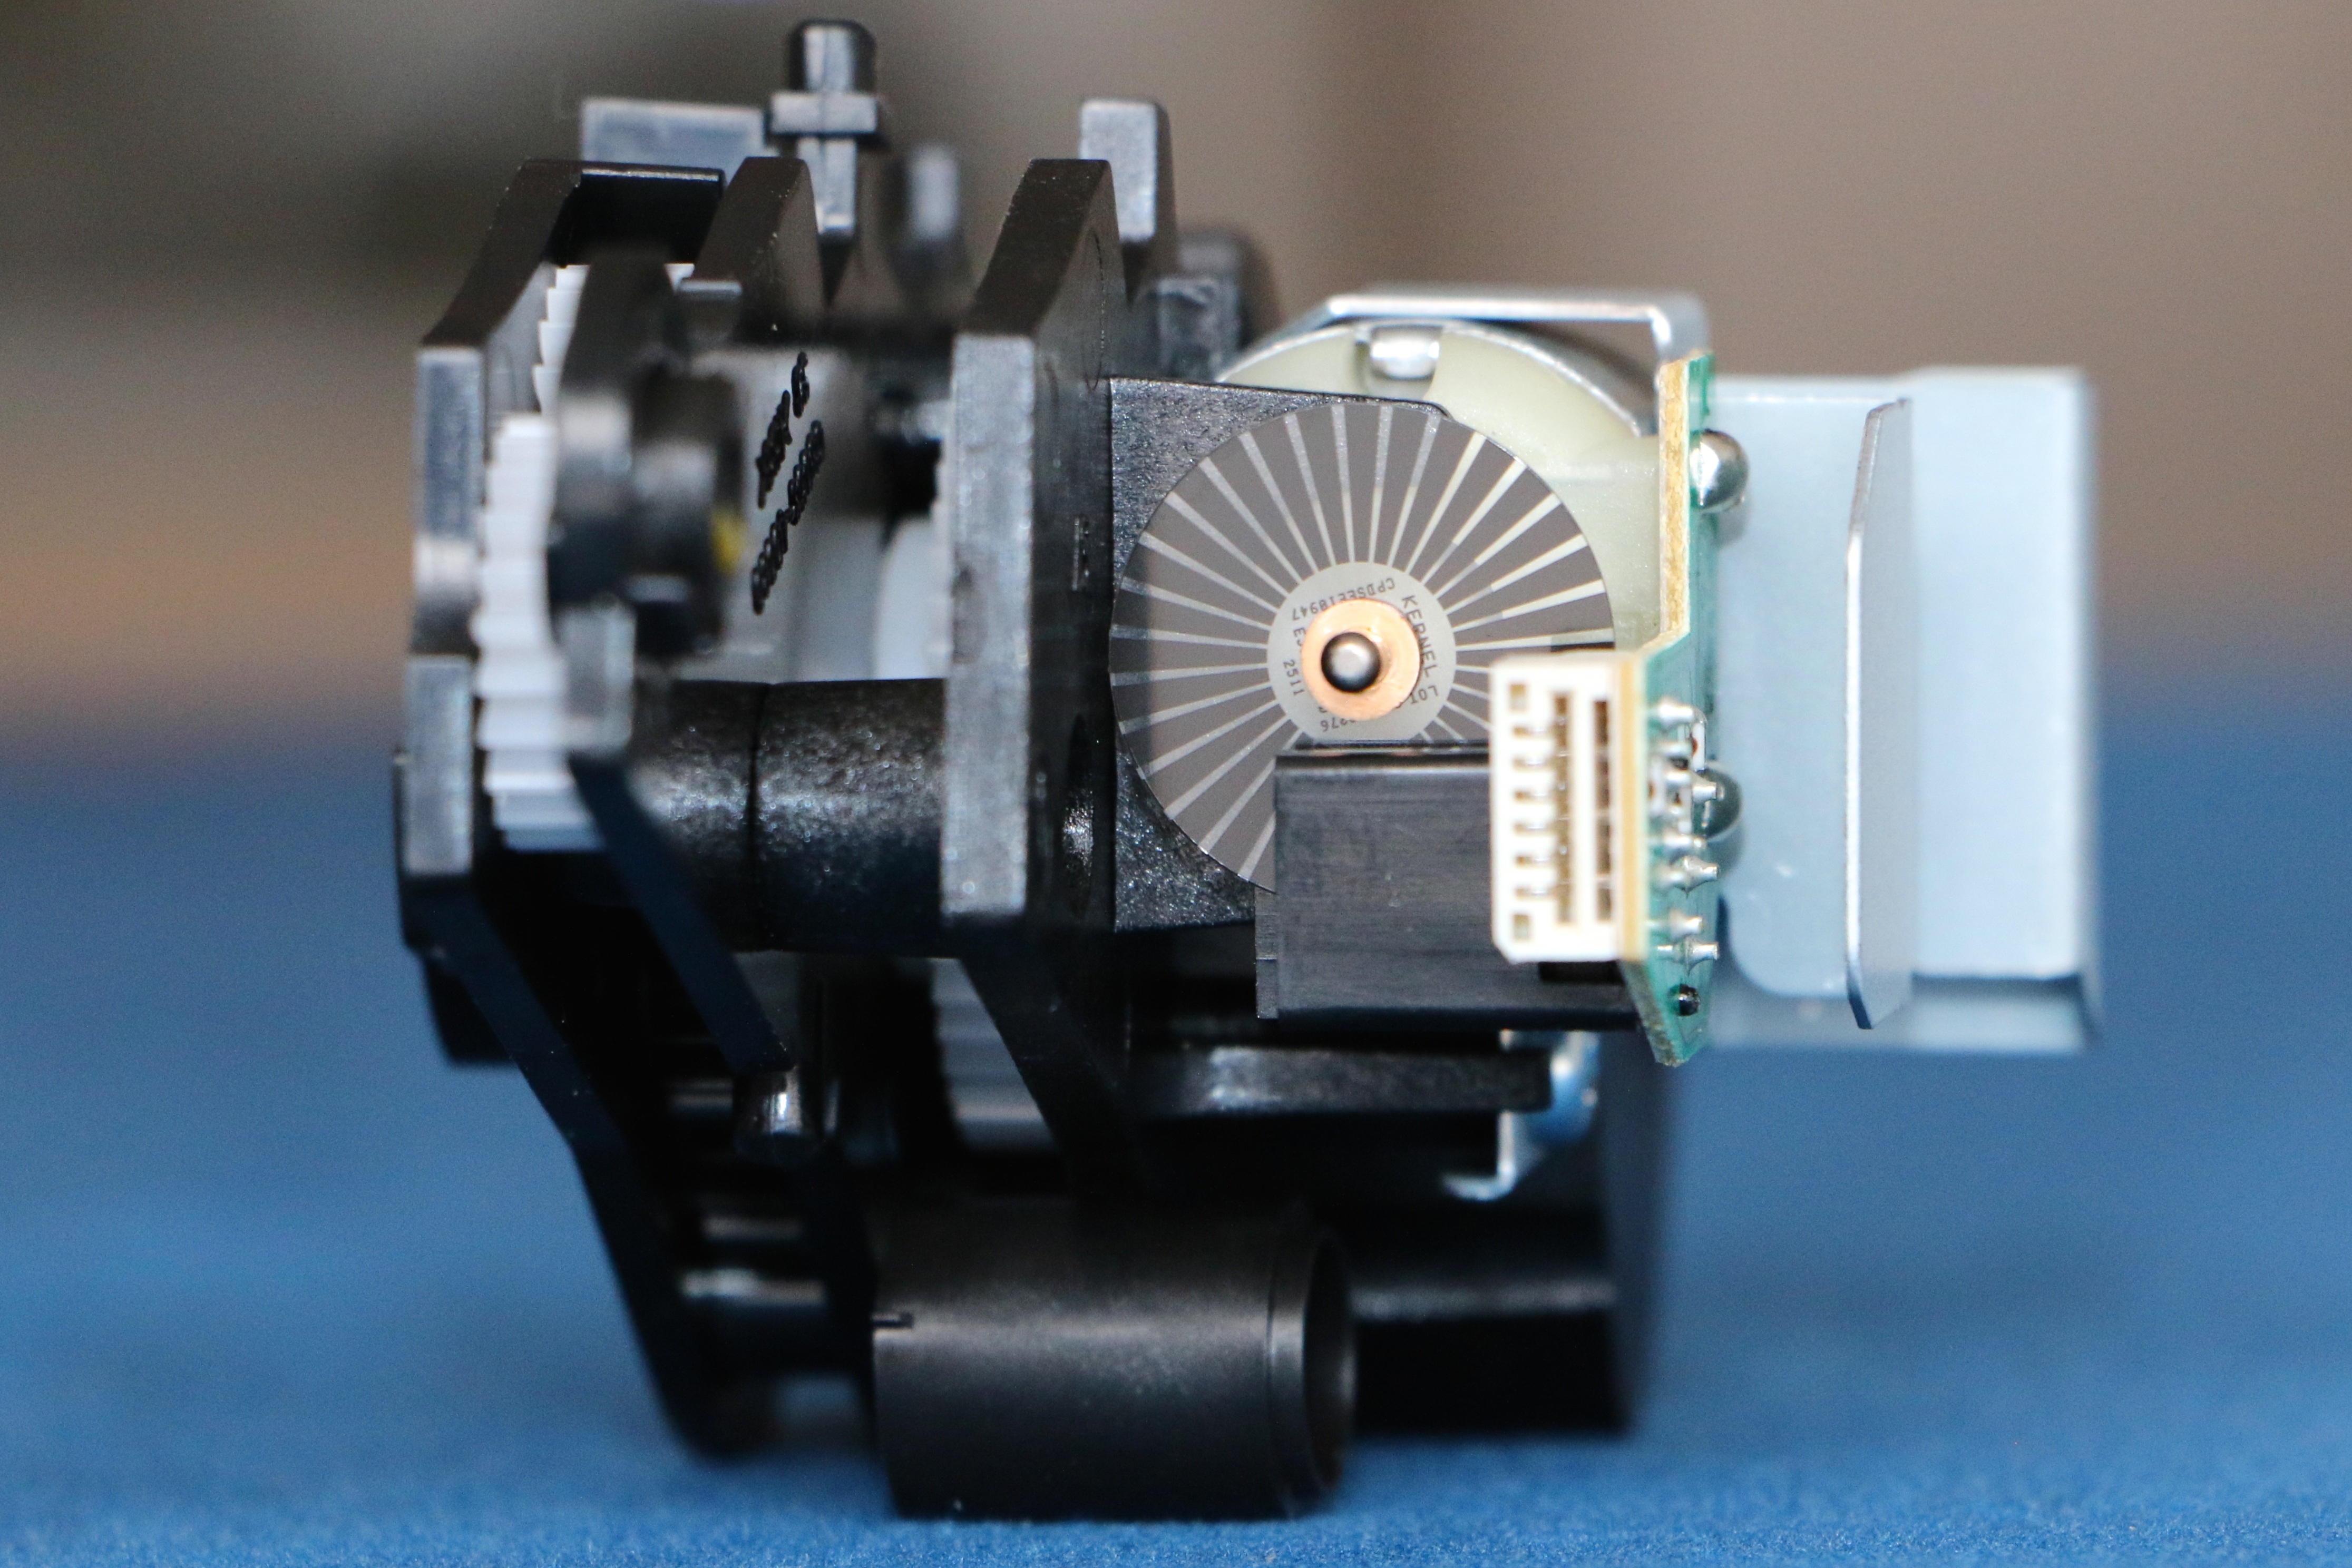
technology, machine, miniature, product, engine, aircraft engine, automotive engine part, small mechanics, section wheel